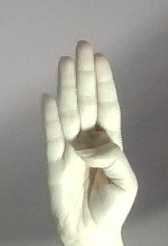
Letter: kaaf